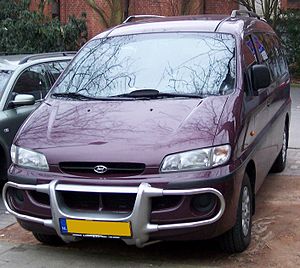
Hyundai H-1 / H-1/Starex/Libero (1997−2007)
Hyundai H-1 (1997−2003)
Hyundai H-1 er en varebil fra bilmærket Hyundai, bygget siden midten af 1997.